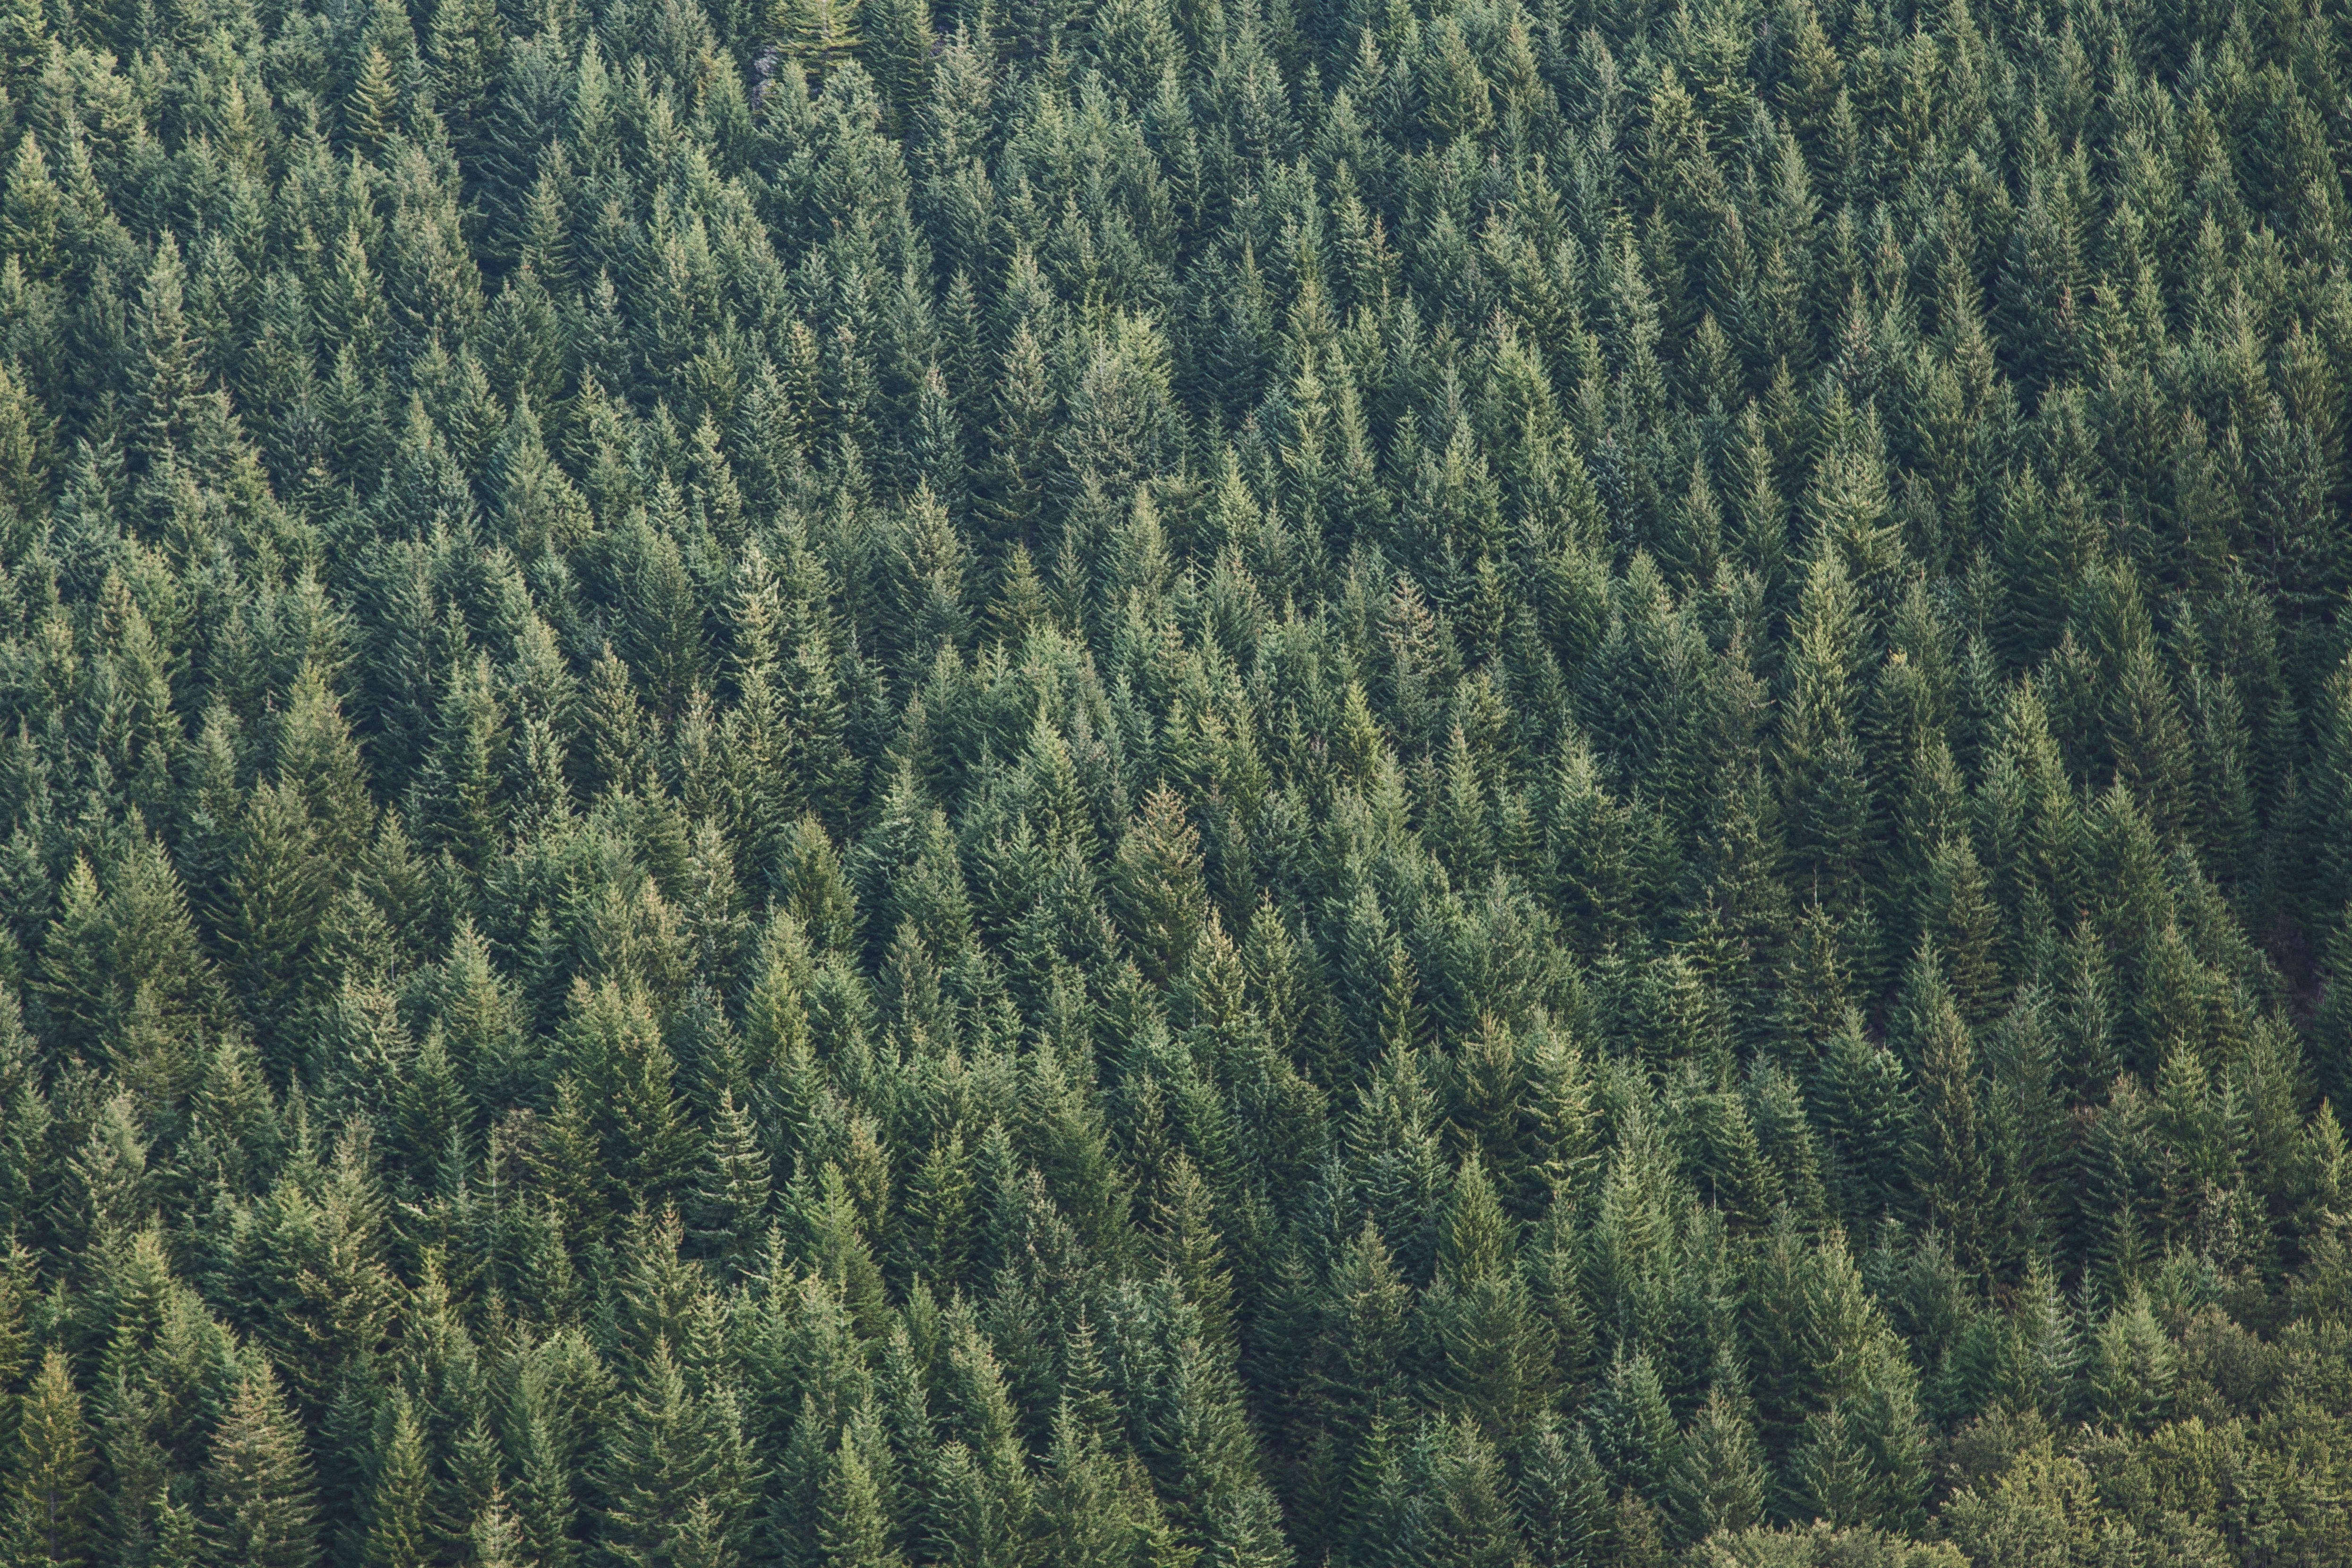
tree, nature, forest, wilderness, mountain, plant, wood, meadow, leaf, hill, mountain range, pine, green, fir, ridge, pine tree, conifer, spruce, vegetation, plateau, woodland, habitat, larch, ecosystem, tundra, aerial photography, biome, natural environment, geographical feature, atmospheric phenomenon, woody plant, mountainous landforms, temperate broadleaf and mixed forest, temperate coniferous forest, land plant